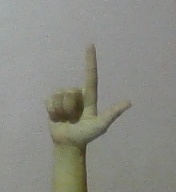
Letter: laam